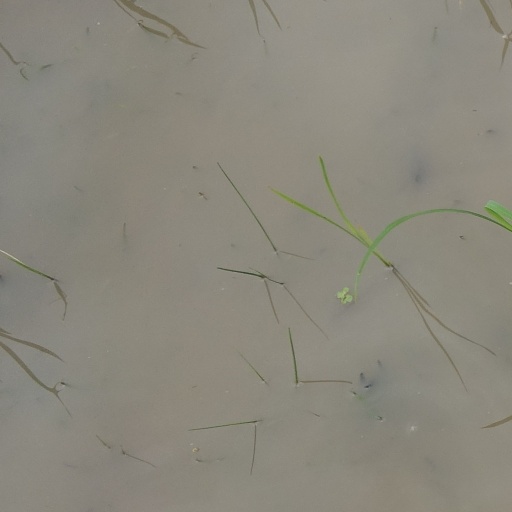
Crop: rice